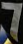
Number: 7